Finland in the Eurovision Song Contest 2019

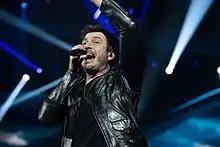
Sebastian Rejman during a rehearsal before the first semi-final

Darude and Sebastian Rejman took part in technical rehearsals on 4 and 9 May, followed by dress rehearsals on 13 and 14 May. This included the jury show on 13 May where the professional juries of each country watched and voted on the competing entries.